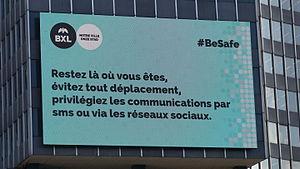
Panneau d'affichage évoquant les recommandations de la ville après les attentats de Bruxelles le 22 mars 2016. On peut y lire
Les attentats du 22 mars 2016 à Bruxelles dans la région de Bruxelles-Capitale et dans la province du Brabant flamand, en Belgique, désignent une série de trois attentats-suicide à la bombe : deux à l'aéroport de Bruxelles à Zaventem et le troisième à Bruxelles, dans une rame du métro à la station Maelbeek, dans le quartier européen. Le bilan définitif fait état de 32 morts et 340 blessés.